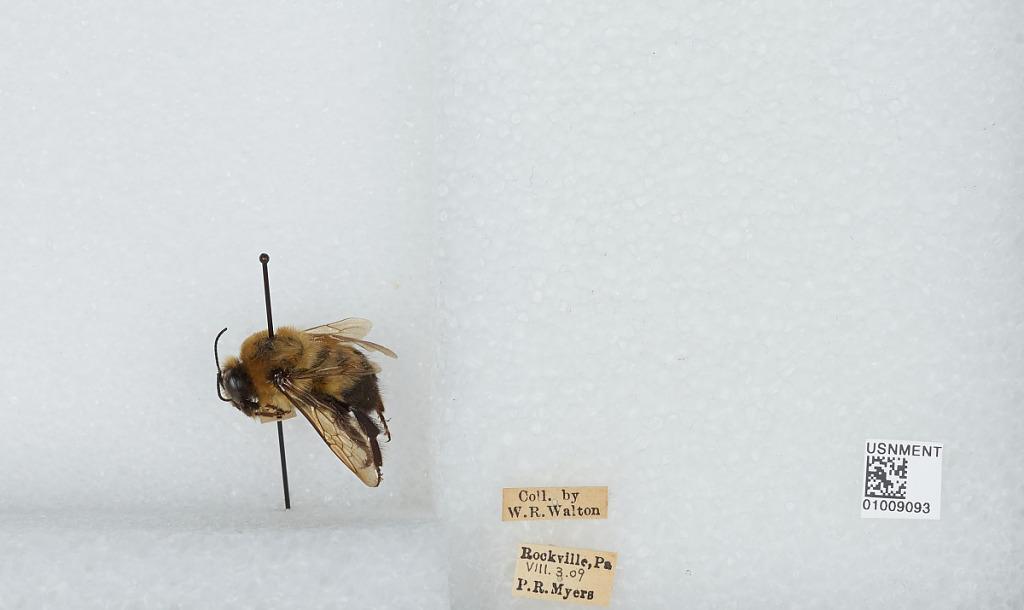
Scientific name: Bombus (Separatobombus) griseocollis (De Geer)
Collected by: P. Myers & W. Walton
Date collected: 1909-8-3
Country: United States
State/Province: Pennsylvania
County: Dauphin
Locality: Rockville
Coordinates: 40.3581, -78.7819